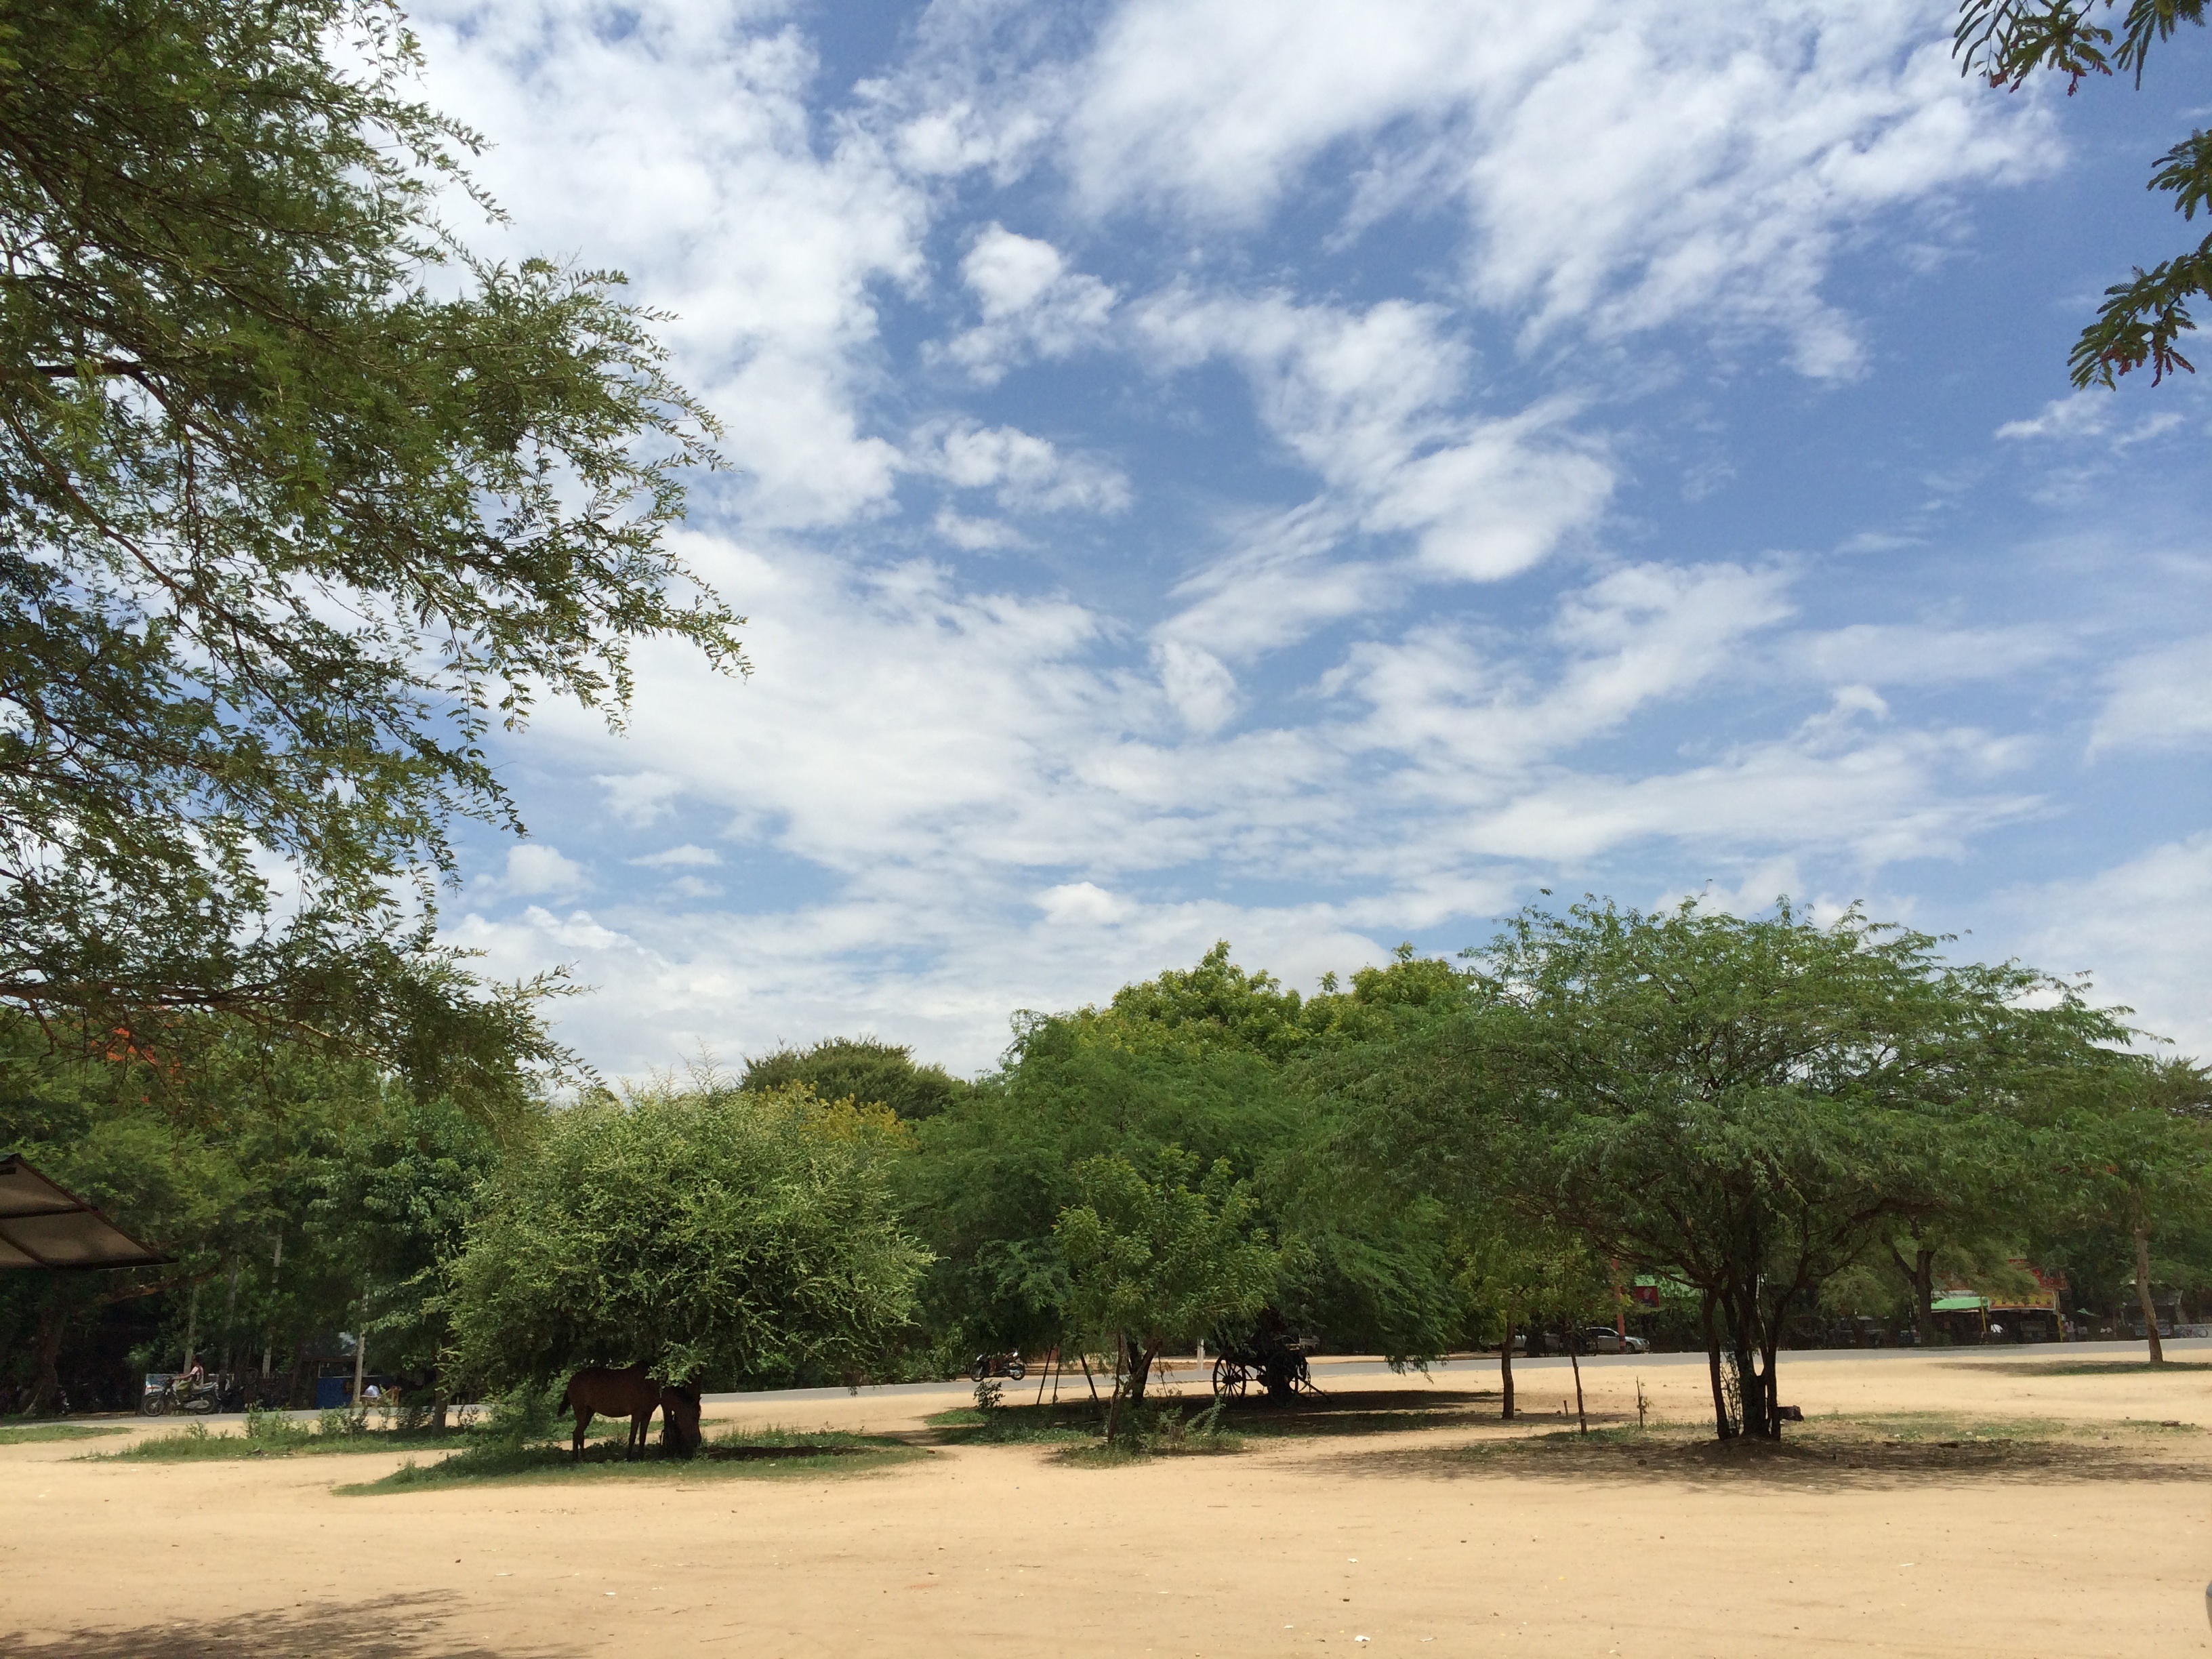
landscape, tree, cloud, sky, vacation, park, rural area, woody plant, arecales